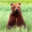
Label: bear